DePaul Blue Demons men's basketball

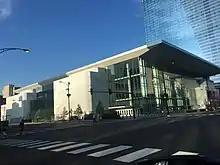
Wintrust Arena

Wintrust Arena is a 10,387-seat multi-purpose sports venue in Chicago. The arena opened in 2017 and is home of the DePaul Blue Demons men's basketball team.